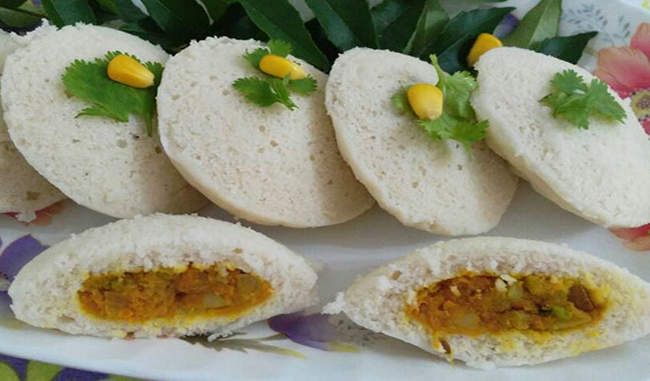
Dish: idli